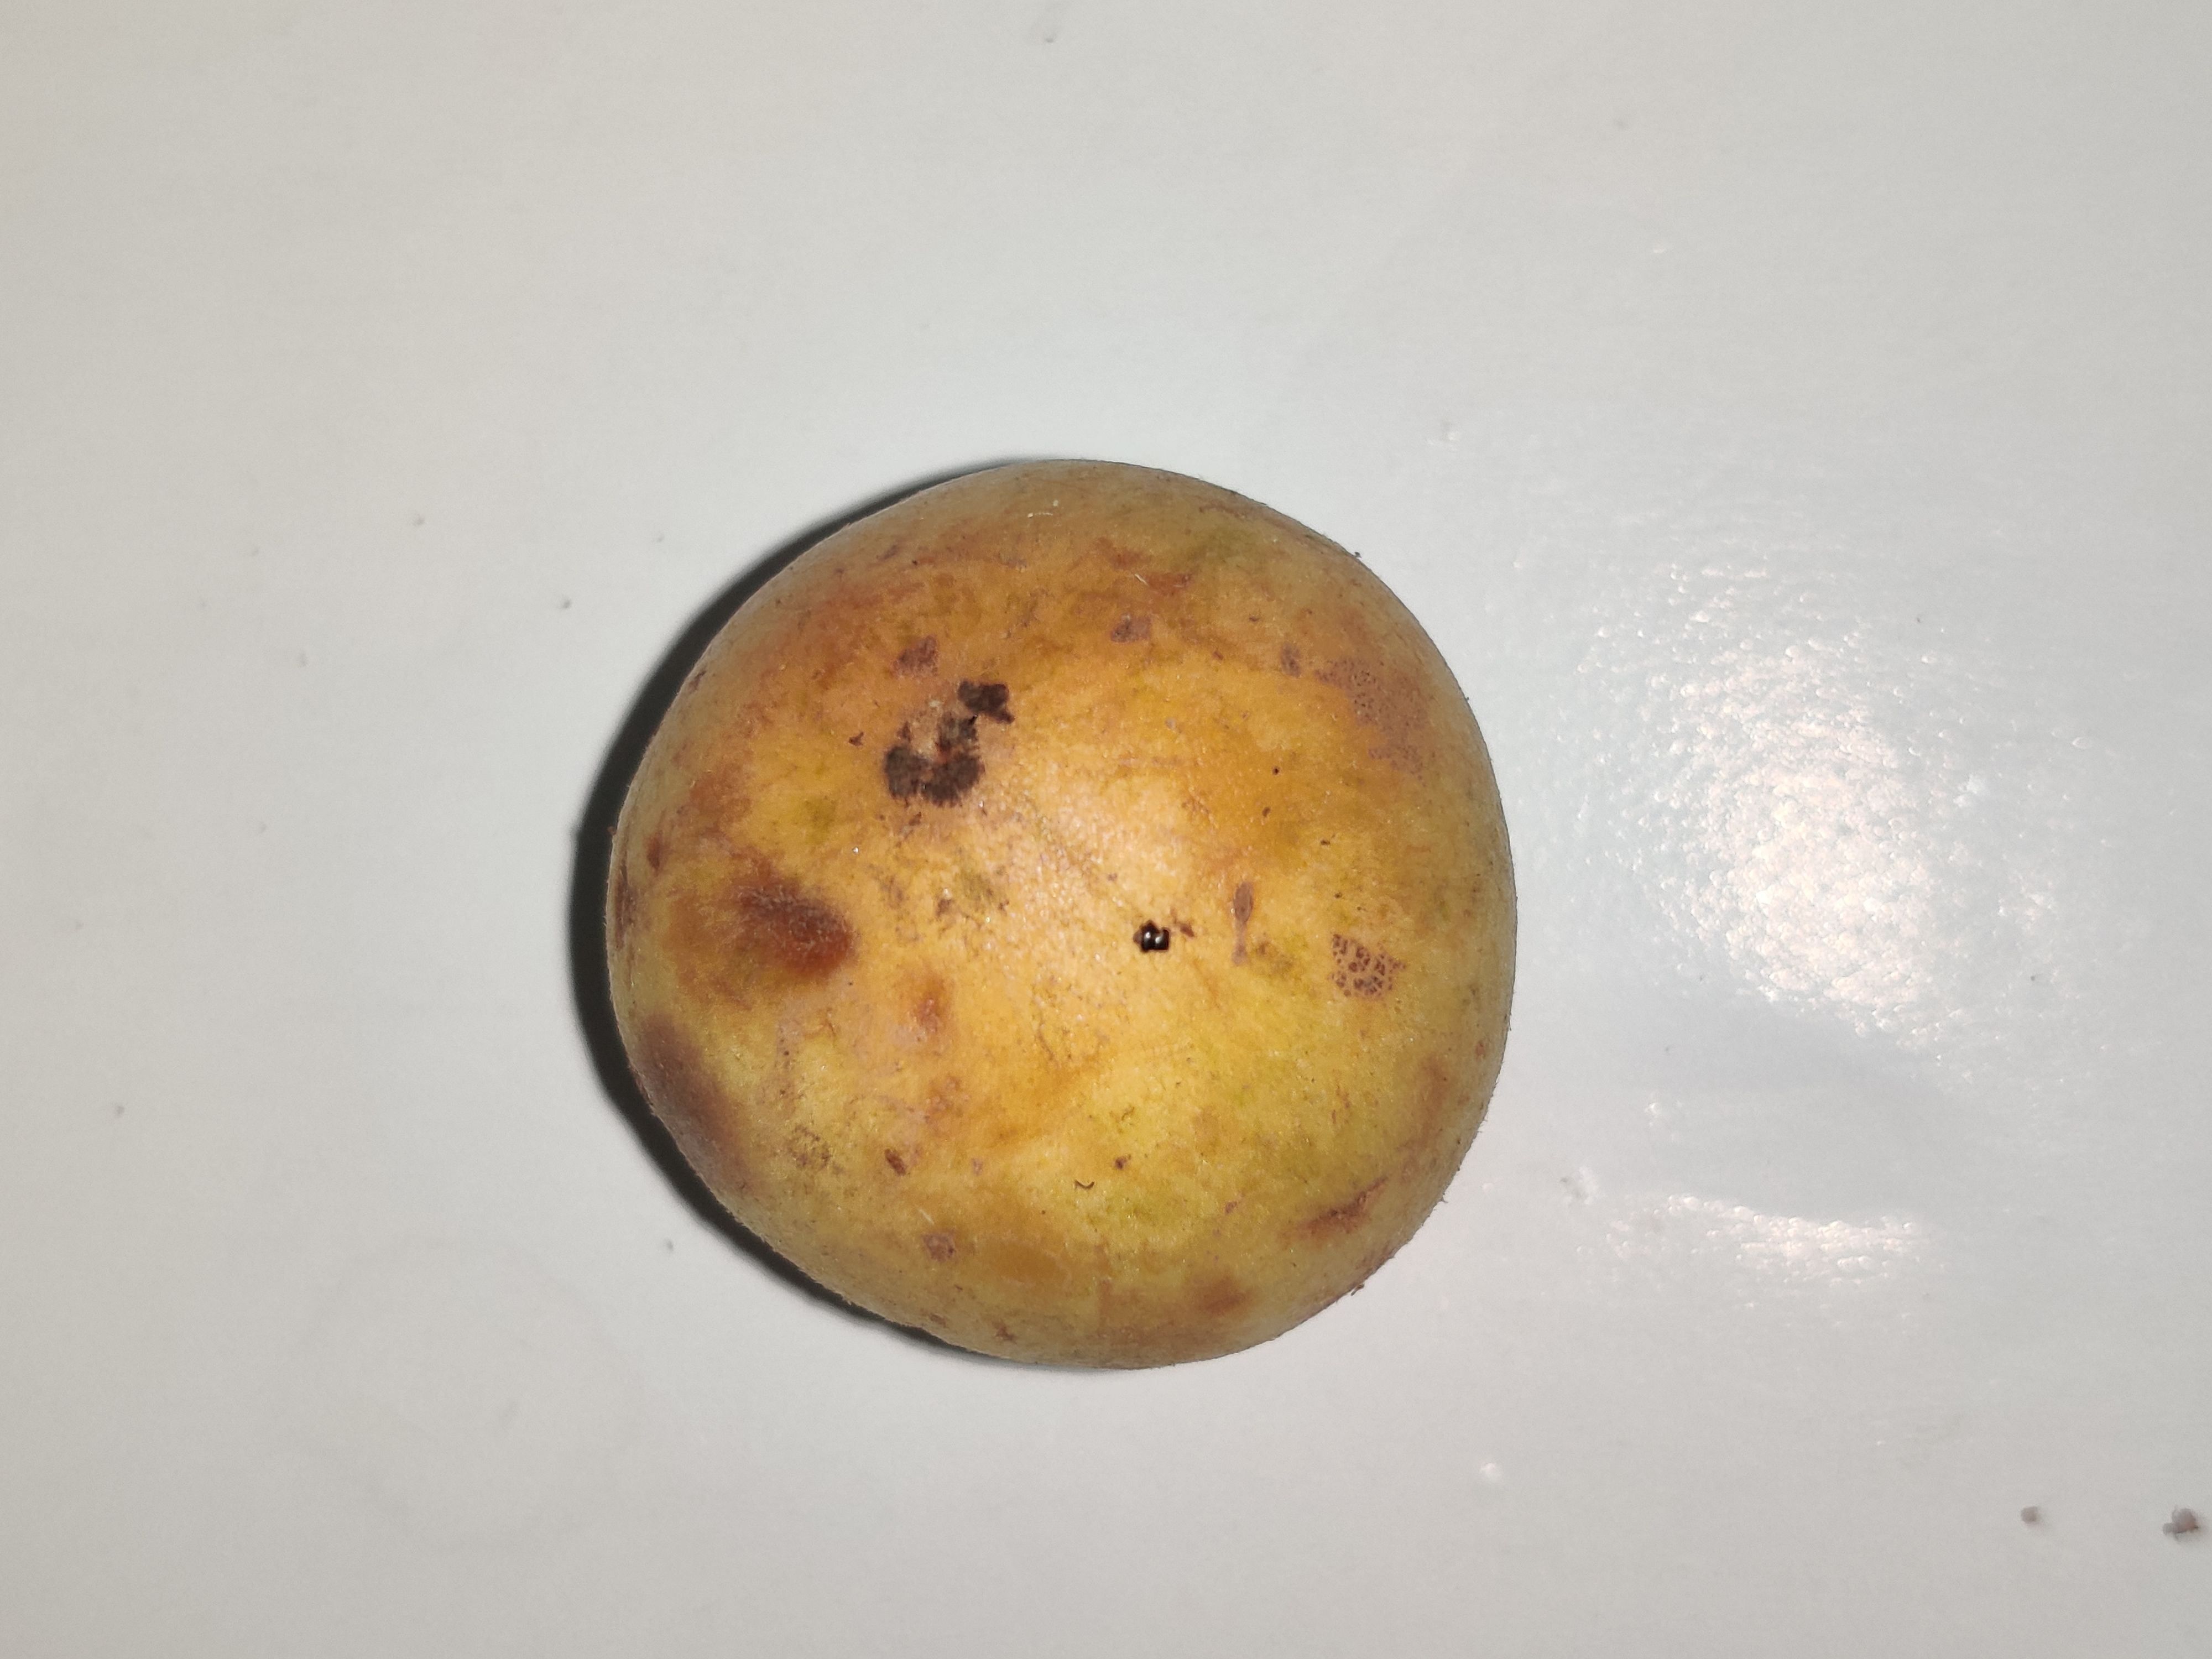
Fruit: burmese-grape
Grade: 2nd-grade